The Tall Blond Man with One Black Shoe

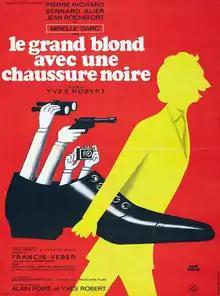
Theatrical release poster

The Tall Blond Man with One Black Shoe is a 1972 French spy comedy film directed by Yves Robert and written by Robert and Francis Veber, starring Pierre Richard, Bernard Blier, Jean Rochefort and Mireille Darc. Richard reprised his role as François Perrin in the sequel, "The Return of the Tall Blond Man with One Black Shoe" (1974), as well as playing a character with the same name in "La Chèvre" (1981).